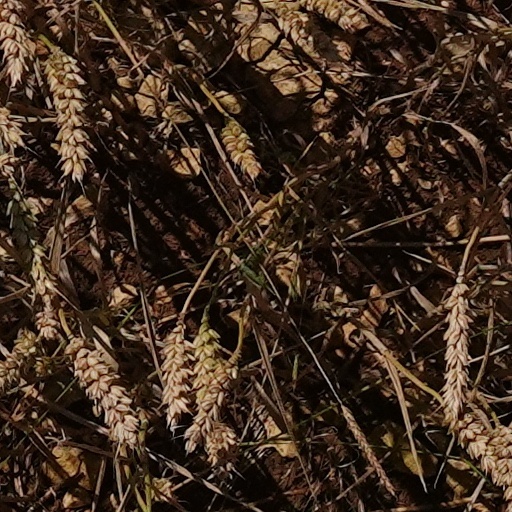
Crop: wheat